1,2,4-Triazole

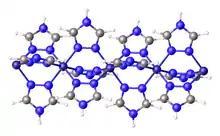
Portion of the structure of {[Fe(triazolate)(triazole)](BF)}.

1,2,4-Triazoles can be prepared using the Einhorn–Brunner reaction or the Pellizzari reaction. Unsubstituted 1,2,4-triazole can be prepared from thiosemicarbazide by acylation with formic acid followed by cyclization of 1-formyl-3-thiosemicarbazide into 1,2,4-triazole-3(5)-thiol; oxidation of the thiol by nitric acid or hydrogen peroxide yields 1,2,4-triazole.